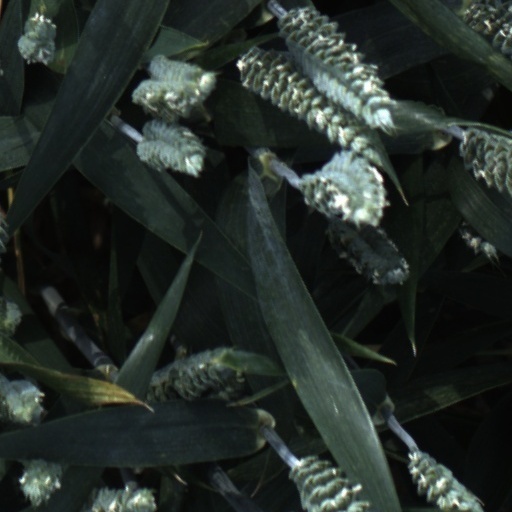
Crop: wheat